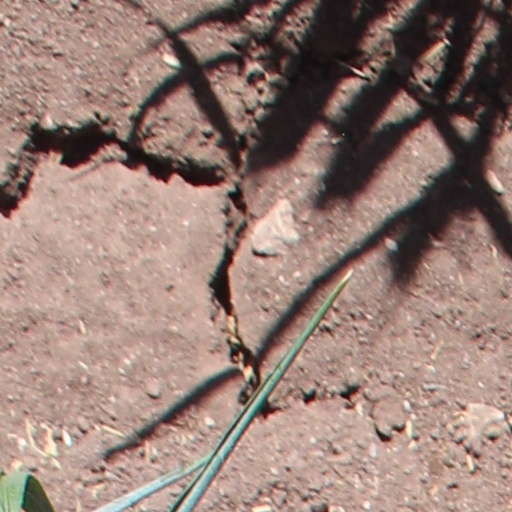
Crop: wheat